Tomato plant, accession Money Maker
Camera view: tilt-top (135 deg); turntable rotation: 330 degrees
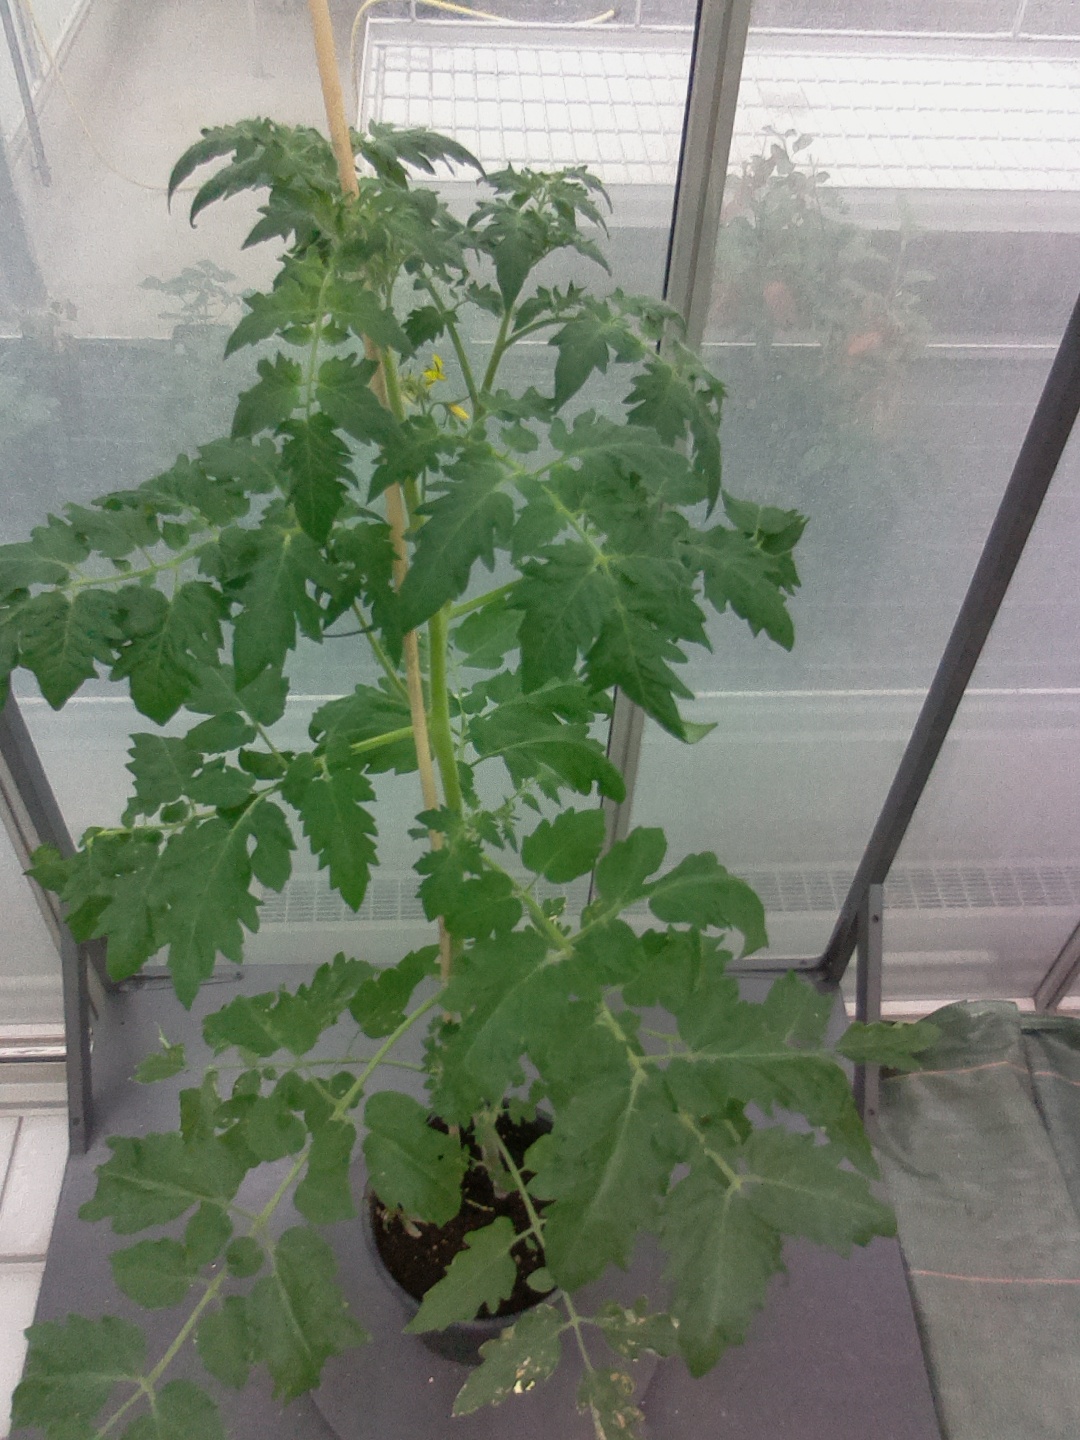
BBCH growth stage 63: 30%-40% of flowers open